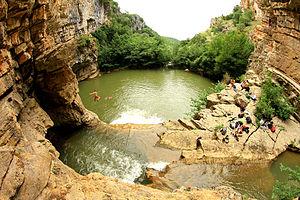
Le Kosovo se situe au sud-est de l'Europe, avec sa position centrale dans les Balkans, il sert de lien entre l'Europe centrale et l'Europe du Sud.